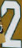
Number: 2